Middle Bay Light

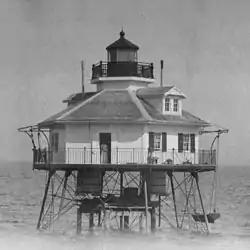
Middle Bay Light circa 1940.

Middle Bay Light, also known as Middle Bay Lighthouse and Mobile Bay Lighthouse, is an active hexagonal-shaped cottage style screw-pile lighthouse. The structure is located offshore from Mobile, Alabama, in the center of Mobile Bay.